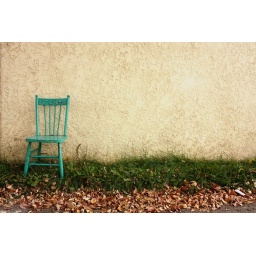
I spotted this chair from my kitchen window. So we took a nice walk around the block.